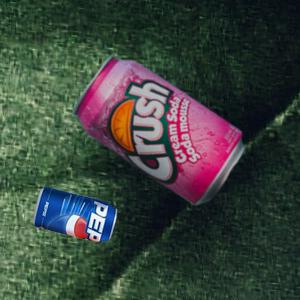
Label: cans